Sky position (RA, Dec in degrees): 164.061, 7.876
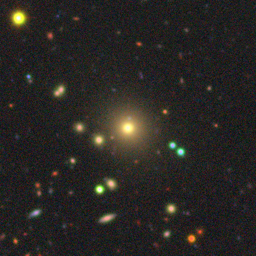
Galaxy morphology: Round Smooth Galaxies